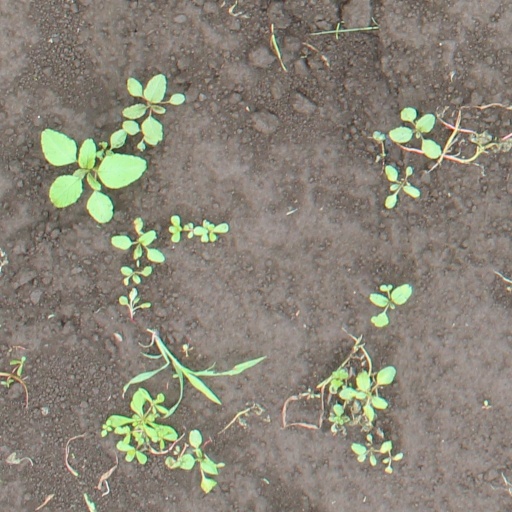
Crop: soybean